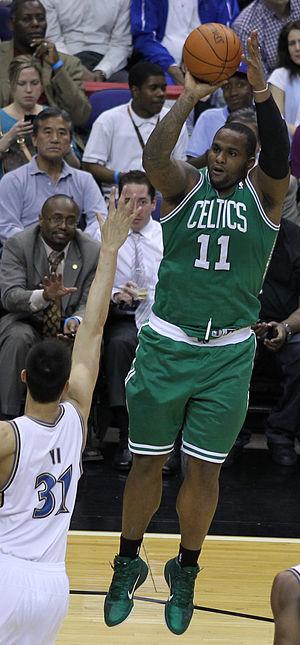
Ronald Glen Davis, né le 1ᵉʳ janvier 1986 à Bâton-Rouge en Louisiane, est un basketteur professionnel américain évoluant aux postes d'ailier fort et de pivot. Davis est un bon shooteur proche du panier comme à mi-distance.